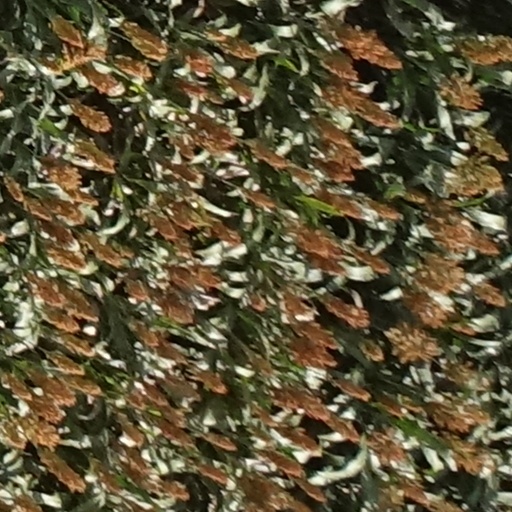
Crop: sorghum